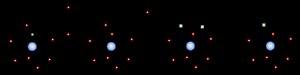
La microscopie électronique à balayage ou Scanning Electron Microscopy en anglais est une technique de microscopie électronique capable de produire des images en haute résolution de la surface d’un échantillon en utilisant le principe des interactions électrons-matière.